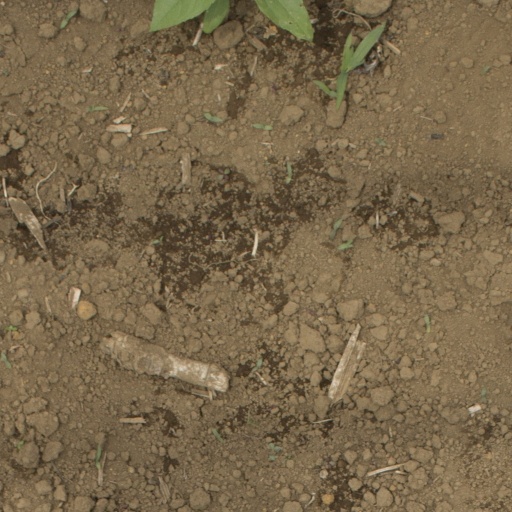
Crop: Jerusalem artichoke